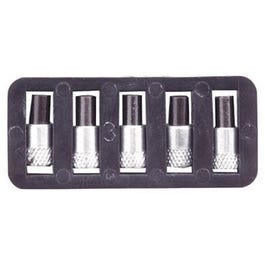
TX406 Replacement Spark Lighter Flints
Extend the life of a Spark Lighter with Replacement Flints. Designed to provide a reliable spark on demand. Includes five replacement flints.
Brand: Bernzomatic
Category: Hardware > Tool Accessories > Welding Accessories